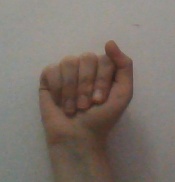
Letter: saad